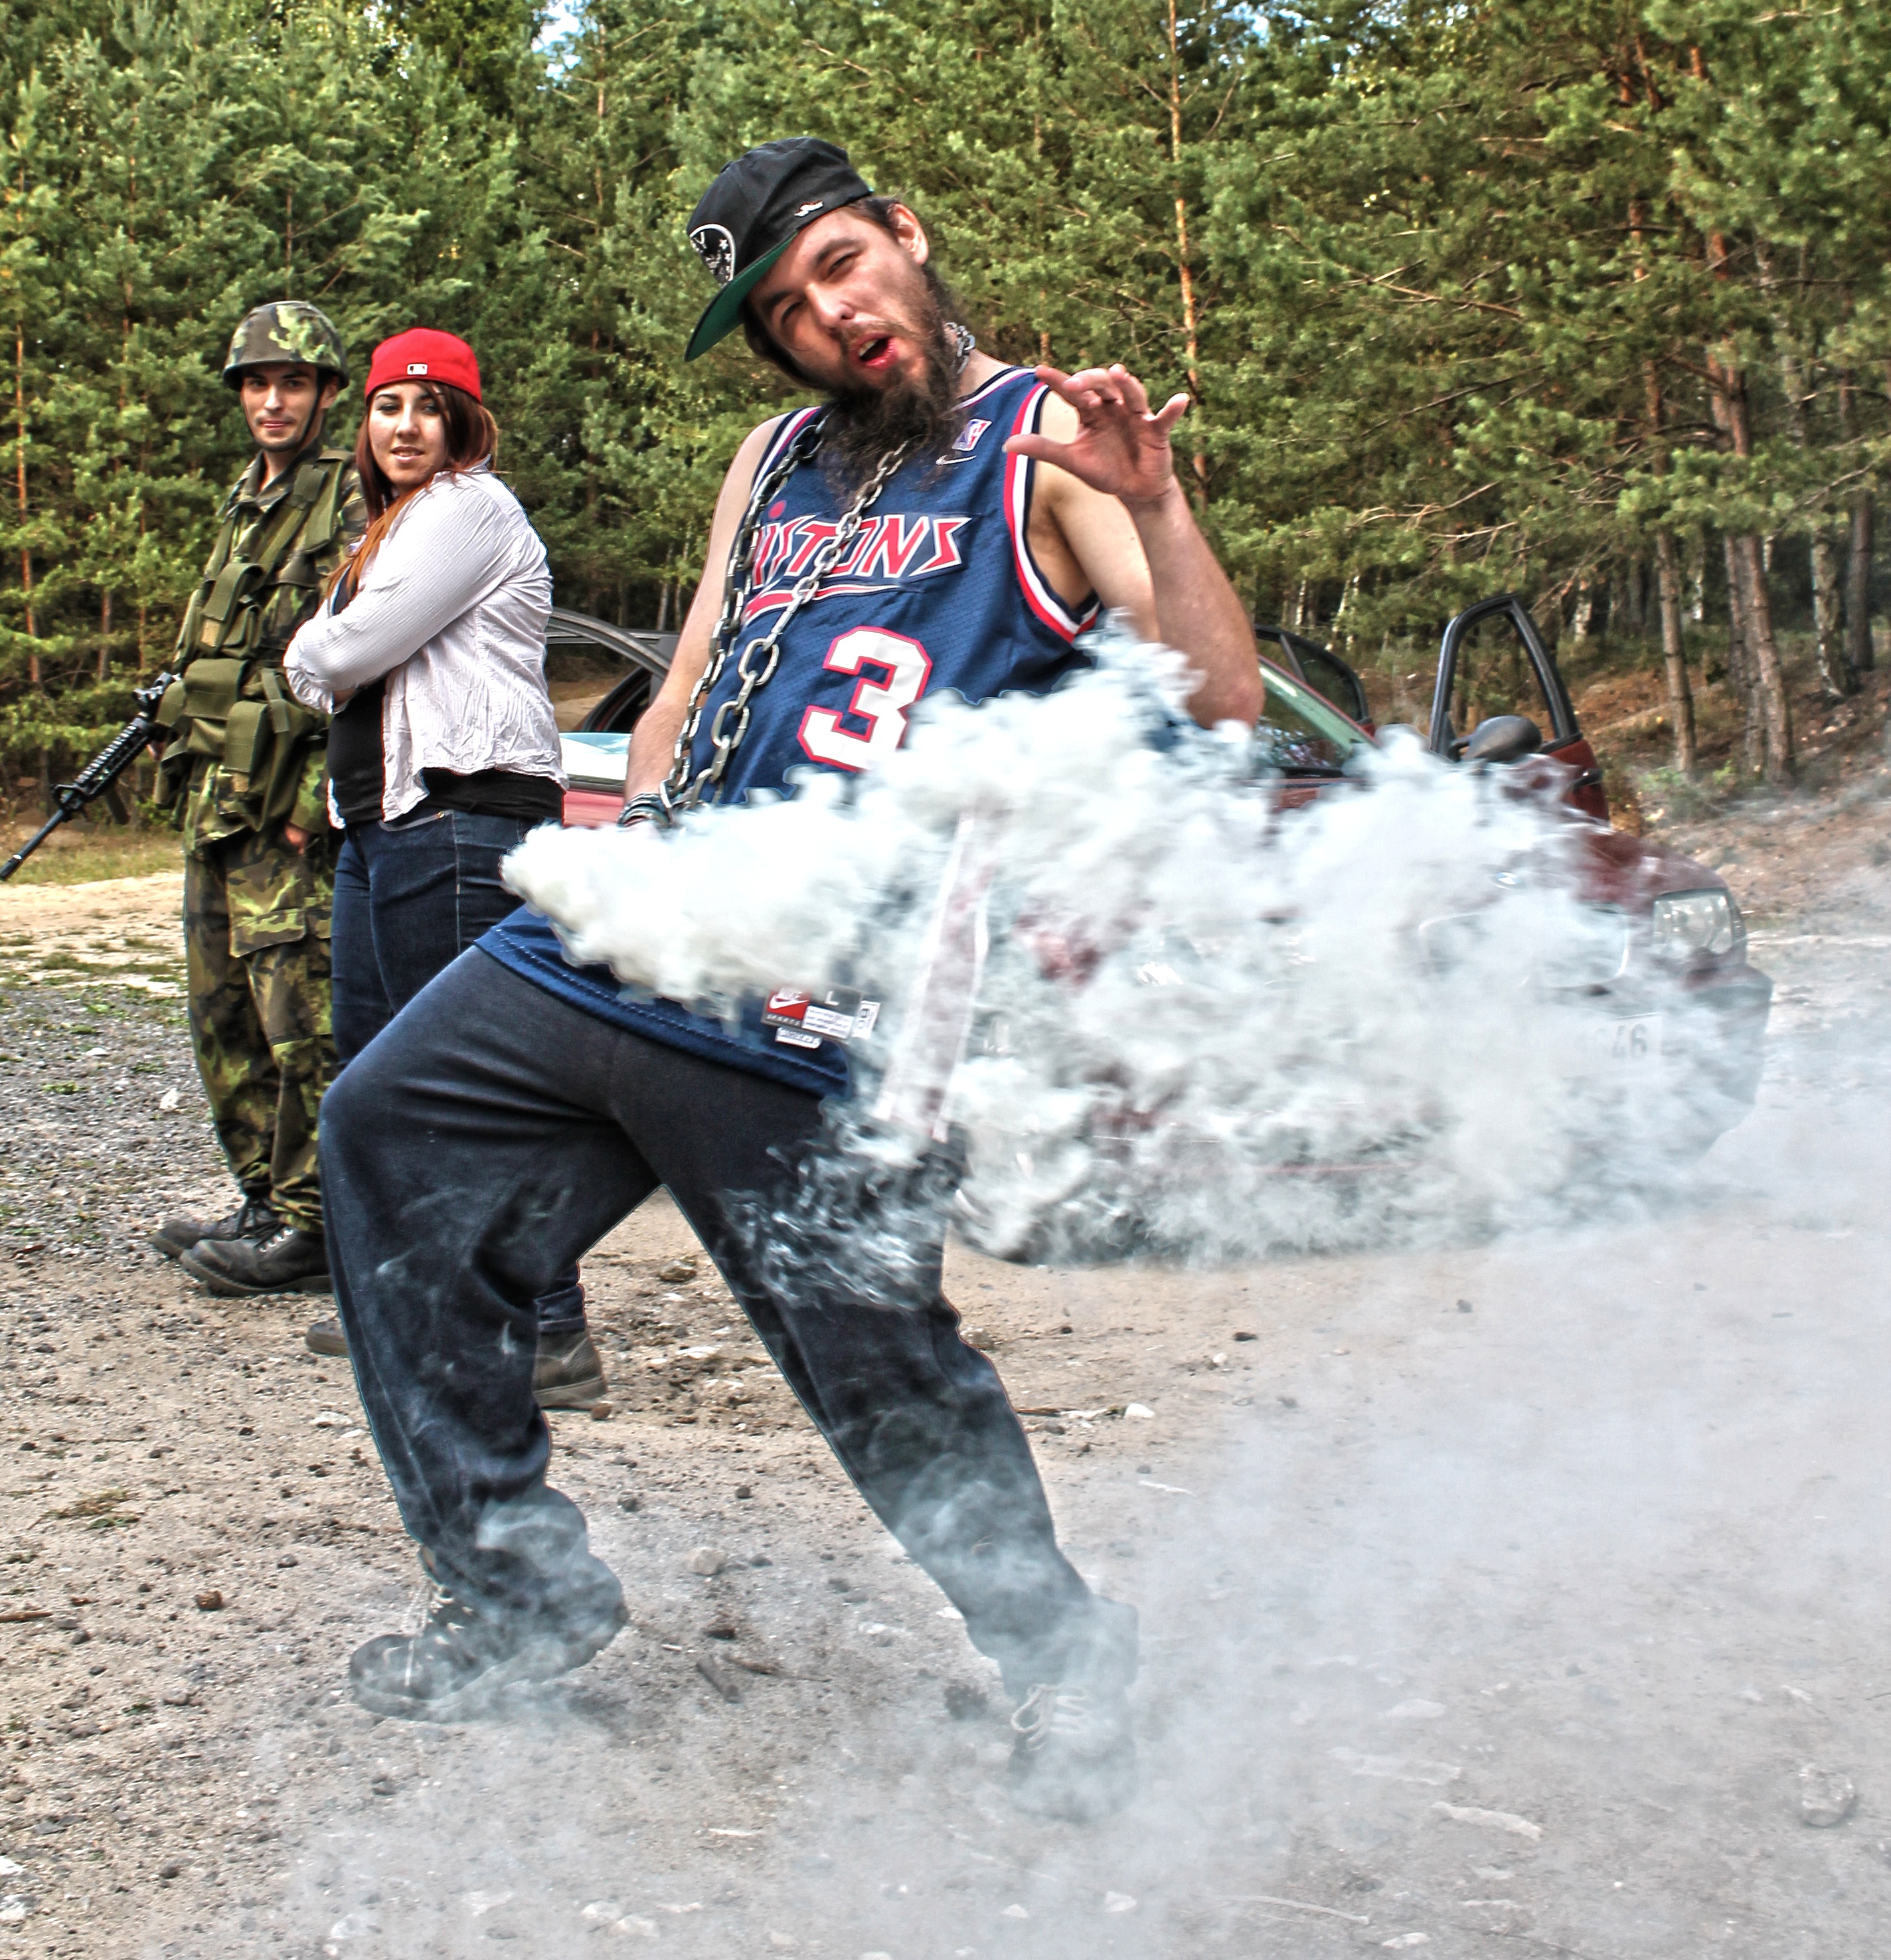
man, nature, people, smoke, mud